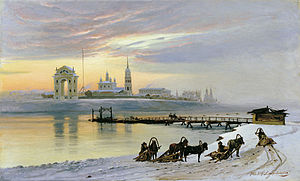
Sibirienvejen
Krydsning af Angara ved Irkutsk (1886).
Sibirienvejen eller Den sibiriske rute var en historisk vej, der knyttede det Europæisk Rusland til Sibirien og Kina. Bygningen af vejen blev beordret af zar Peter den Store to måneder efter indgåelsen af Nertjinsktraktaten, den 22. november 1689, imidlertid indledtes byggeriet først i 1730 og blev fuldført i midten af 1800-tallet. Afstanden fra Moskva til Beijing ad Sibirienvejen skønnes af nogle at være 8.332 verst, og andre at være 8.839 verst.